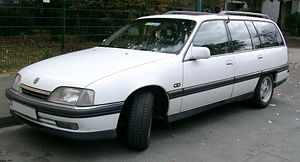
Opel Omega A
Opel Omega A Caravan
Opel Omega A var en øvre mellemklassebil fra Opel, produceret mellem september 1986 og marts 1994 som efterfølger for Opel Rekord E.